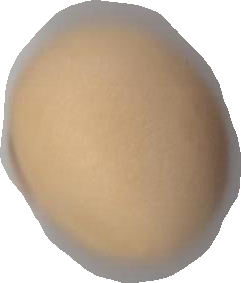
Variety: Grobogan